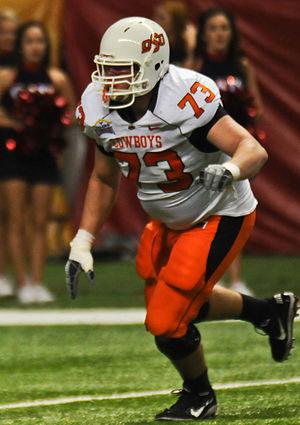
Levy Adcock est un joueur américain de football américain. Il joue actuellement avec les Cowboys d'Oklahoma State.